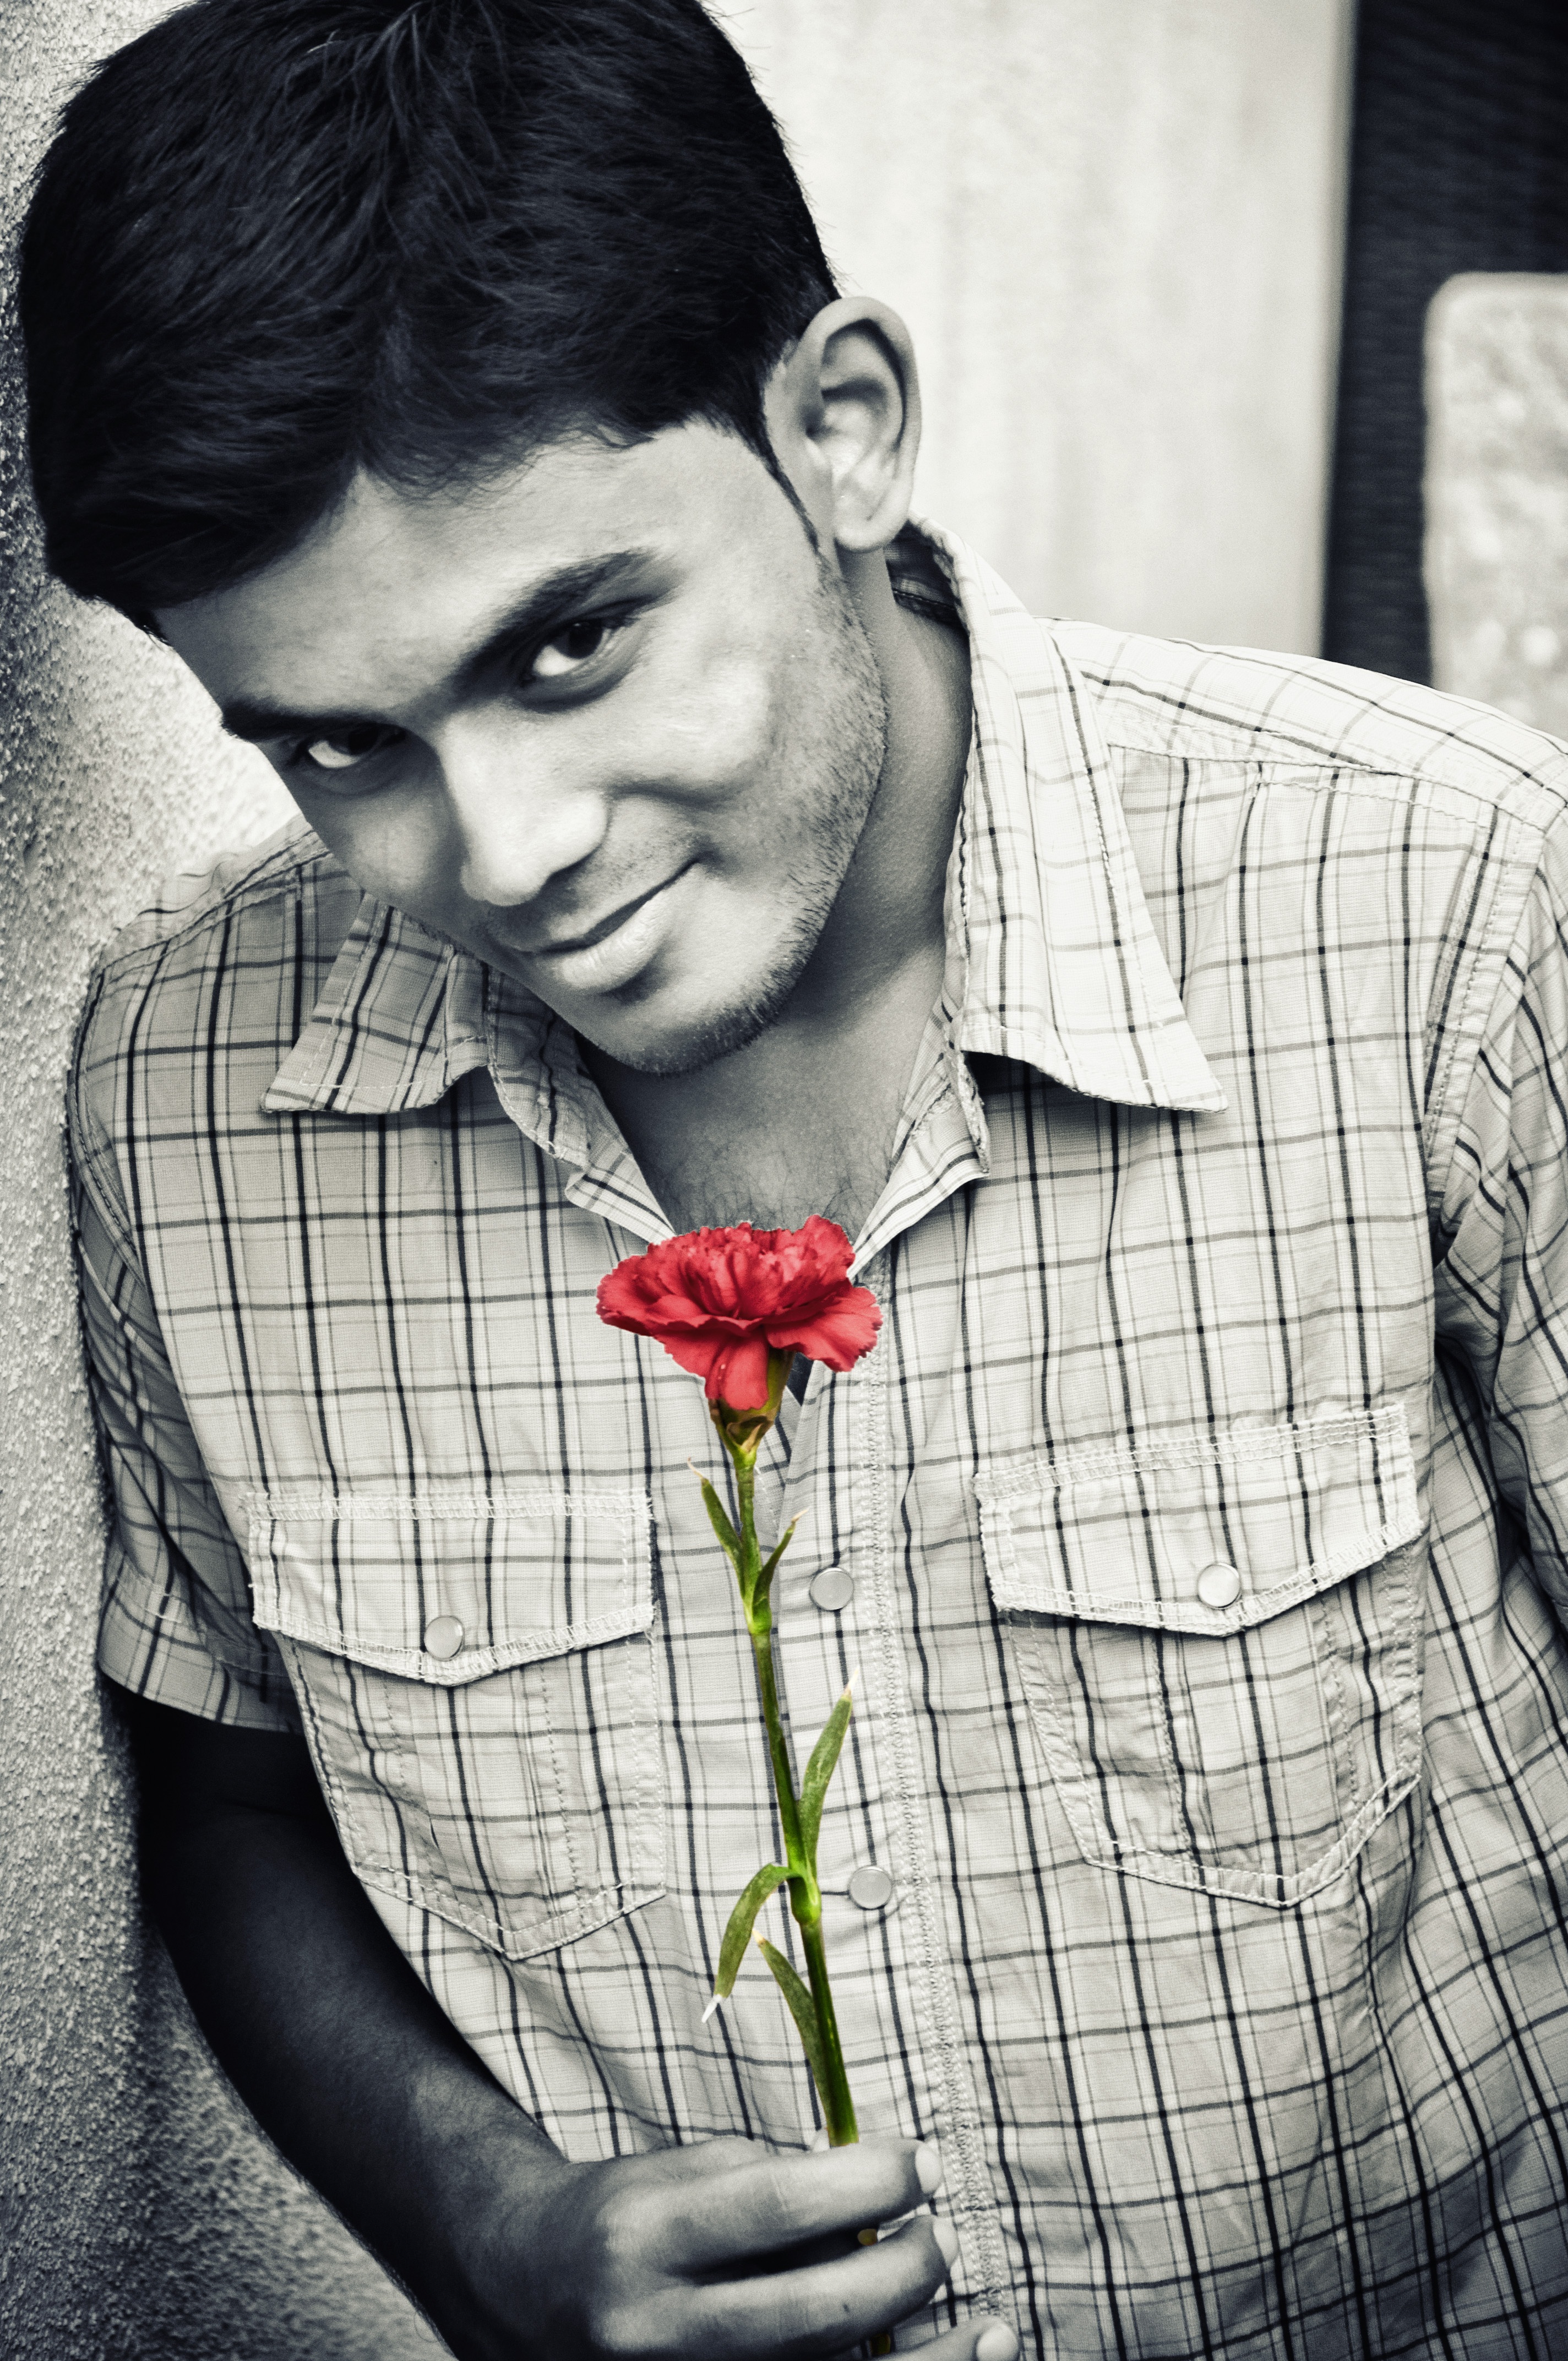
man, photography, honey, male, love, heart, portrait, romance, friendship, groom, boyfriend, affection, gentleman, photograph, passion, darling, valentine, romeo, emotion, flirt, fling, enchantment, interaction, photo shoot, portrait photography